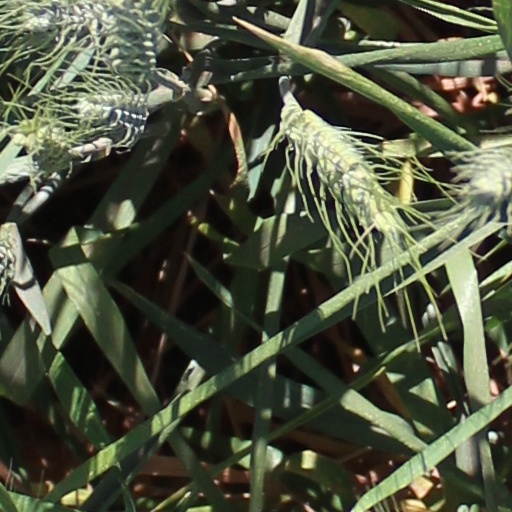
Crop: wheat